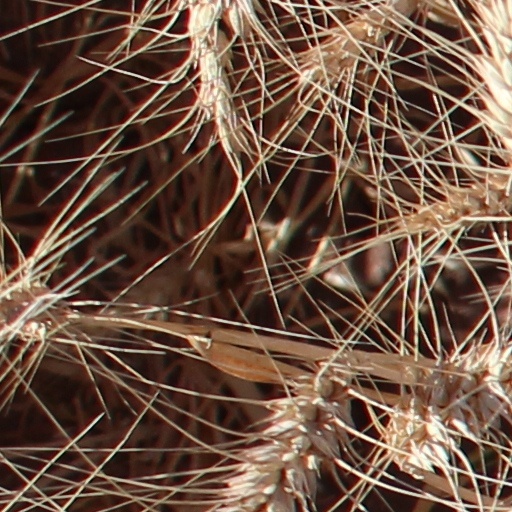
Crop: wheat